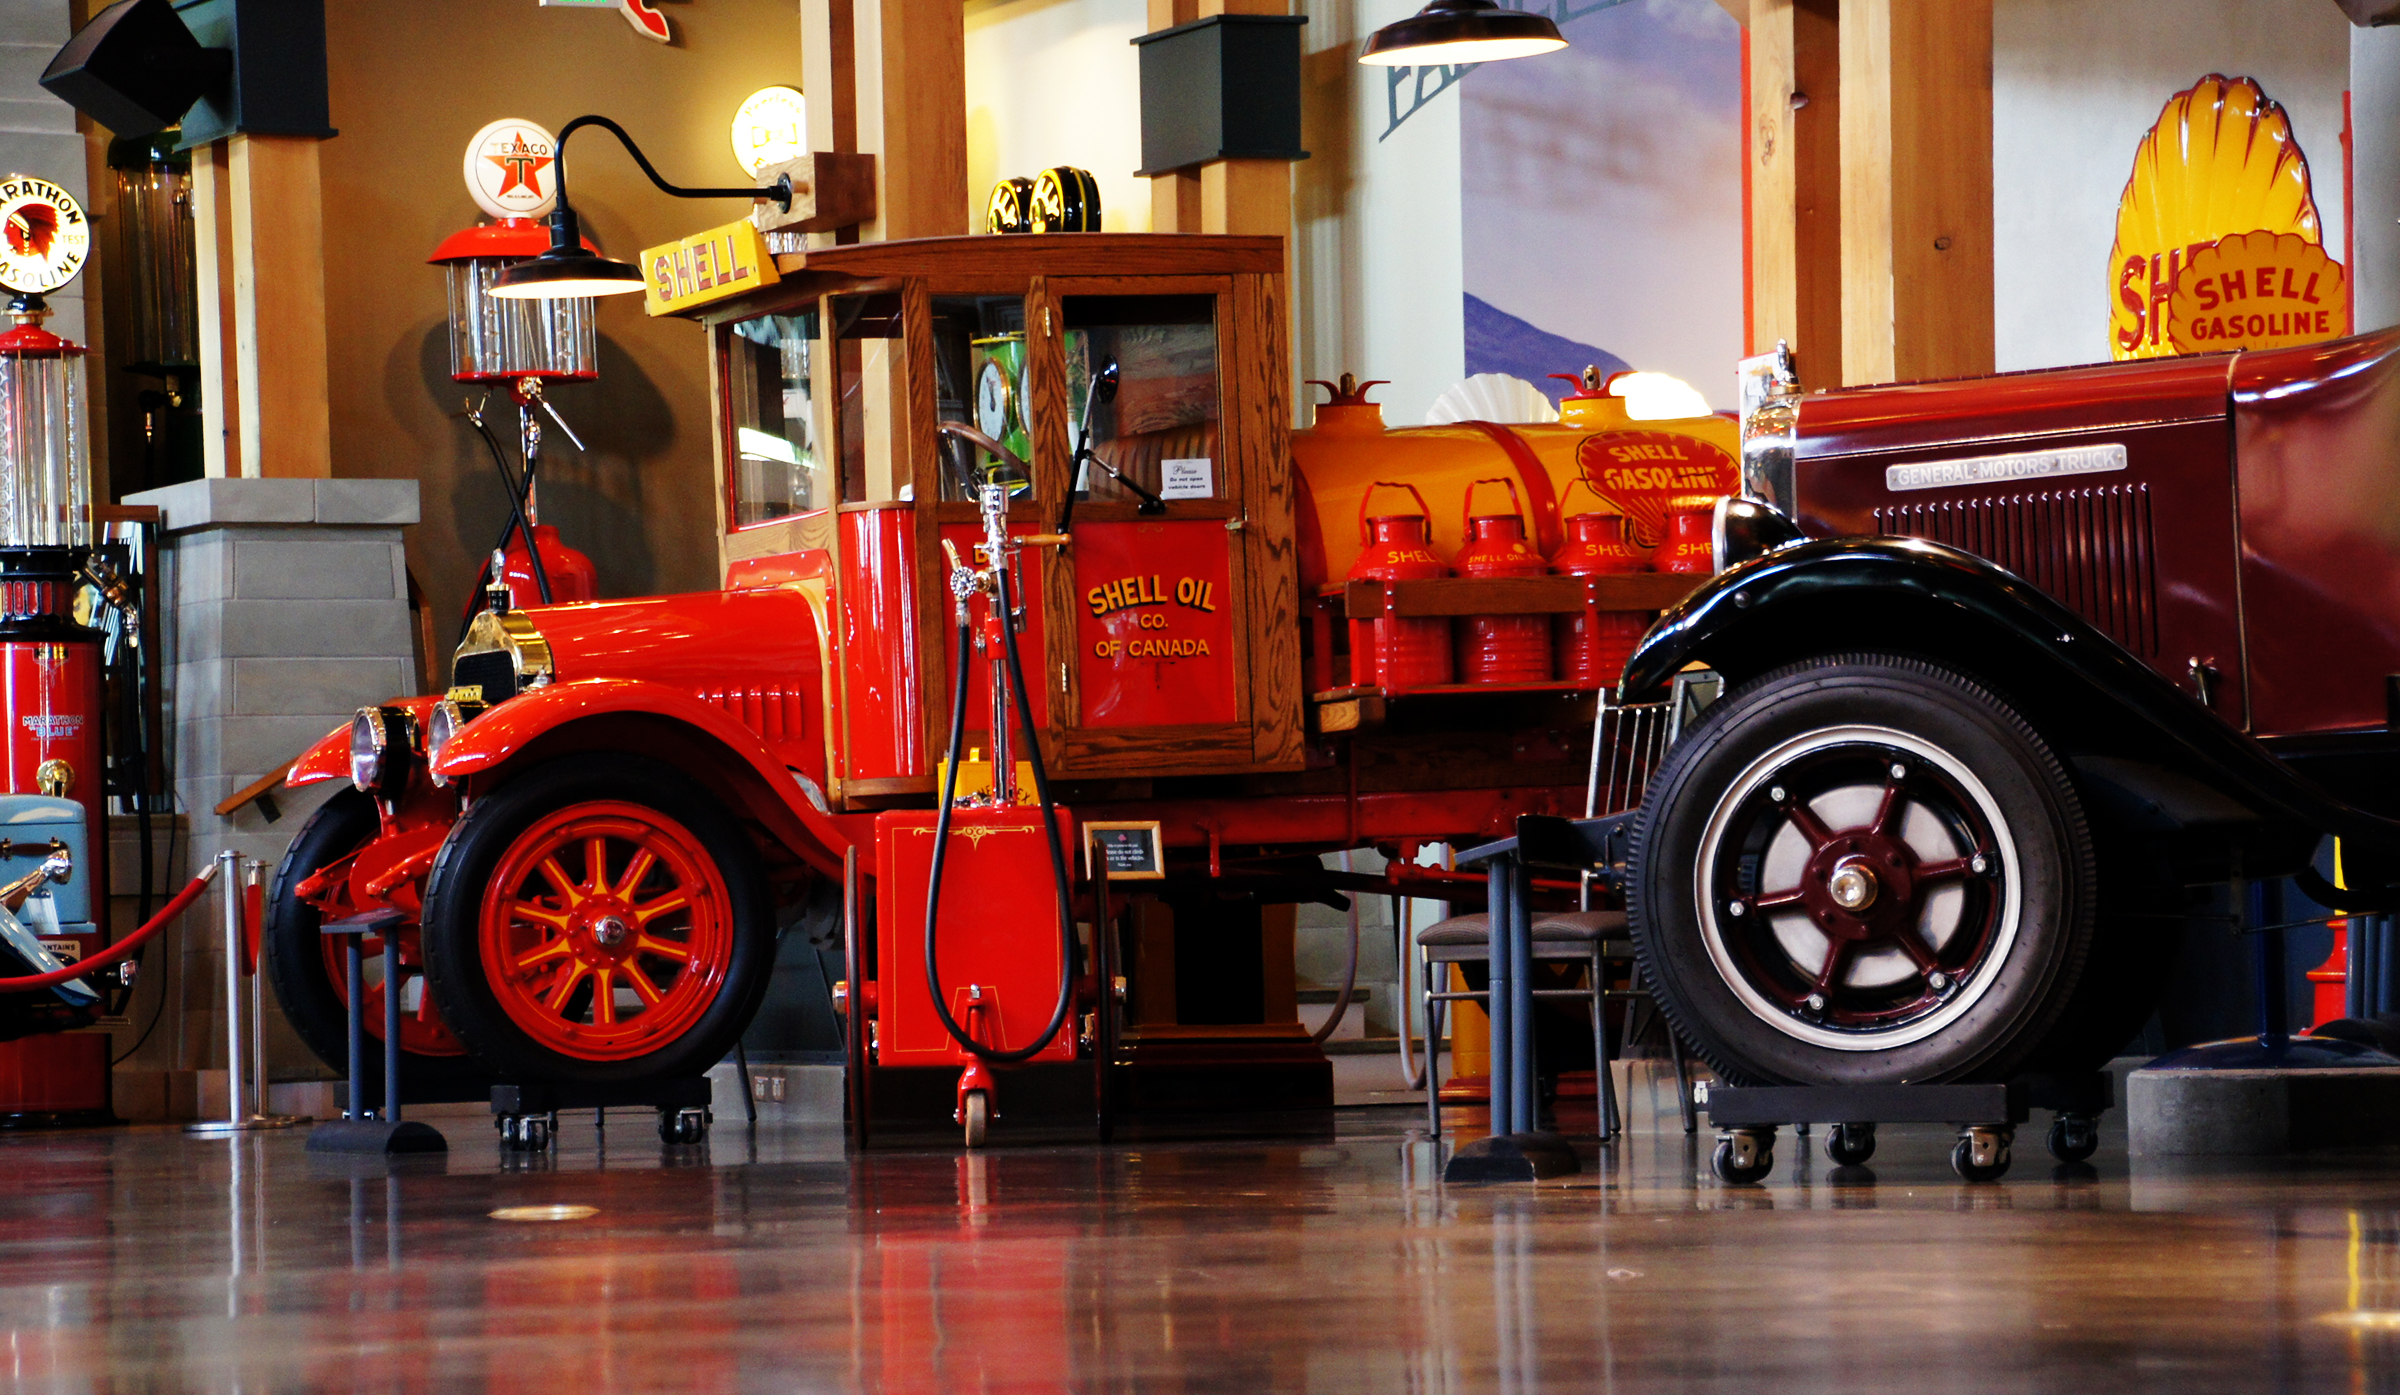
transport, vehicle, toy, public transport, tourist attraction, calgary, sonydslra580, tamron18270mmpzd, heritagepark, 1919oldsmobiletruck